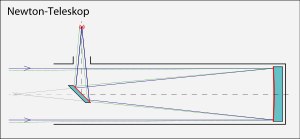
Newton-teleskop
princippet i Newton-teleskopet
Newton-teleskopet er et spejlteleskop opfundet af den britiske videnskabsmand Sir Isaac Newton, teleskopet virker ved hjælp af et konkavt primært spejl og et fladt diagonalt sekundærspejl. Han første blev bygget i 1669.